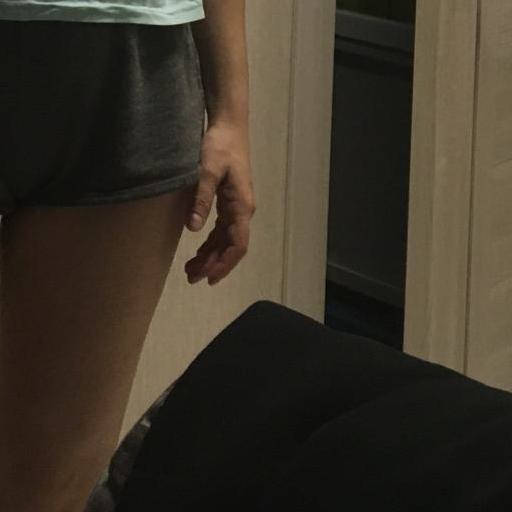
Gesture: no_gesture